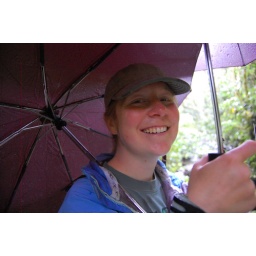
Umbrellas are great in the cloud forest